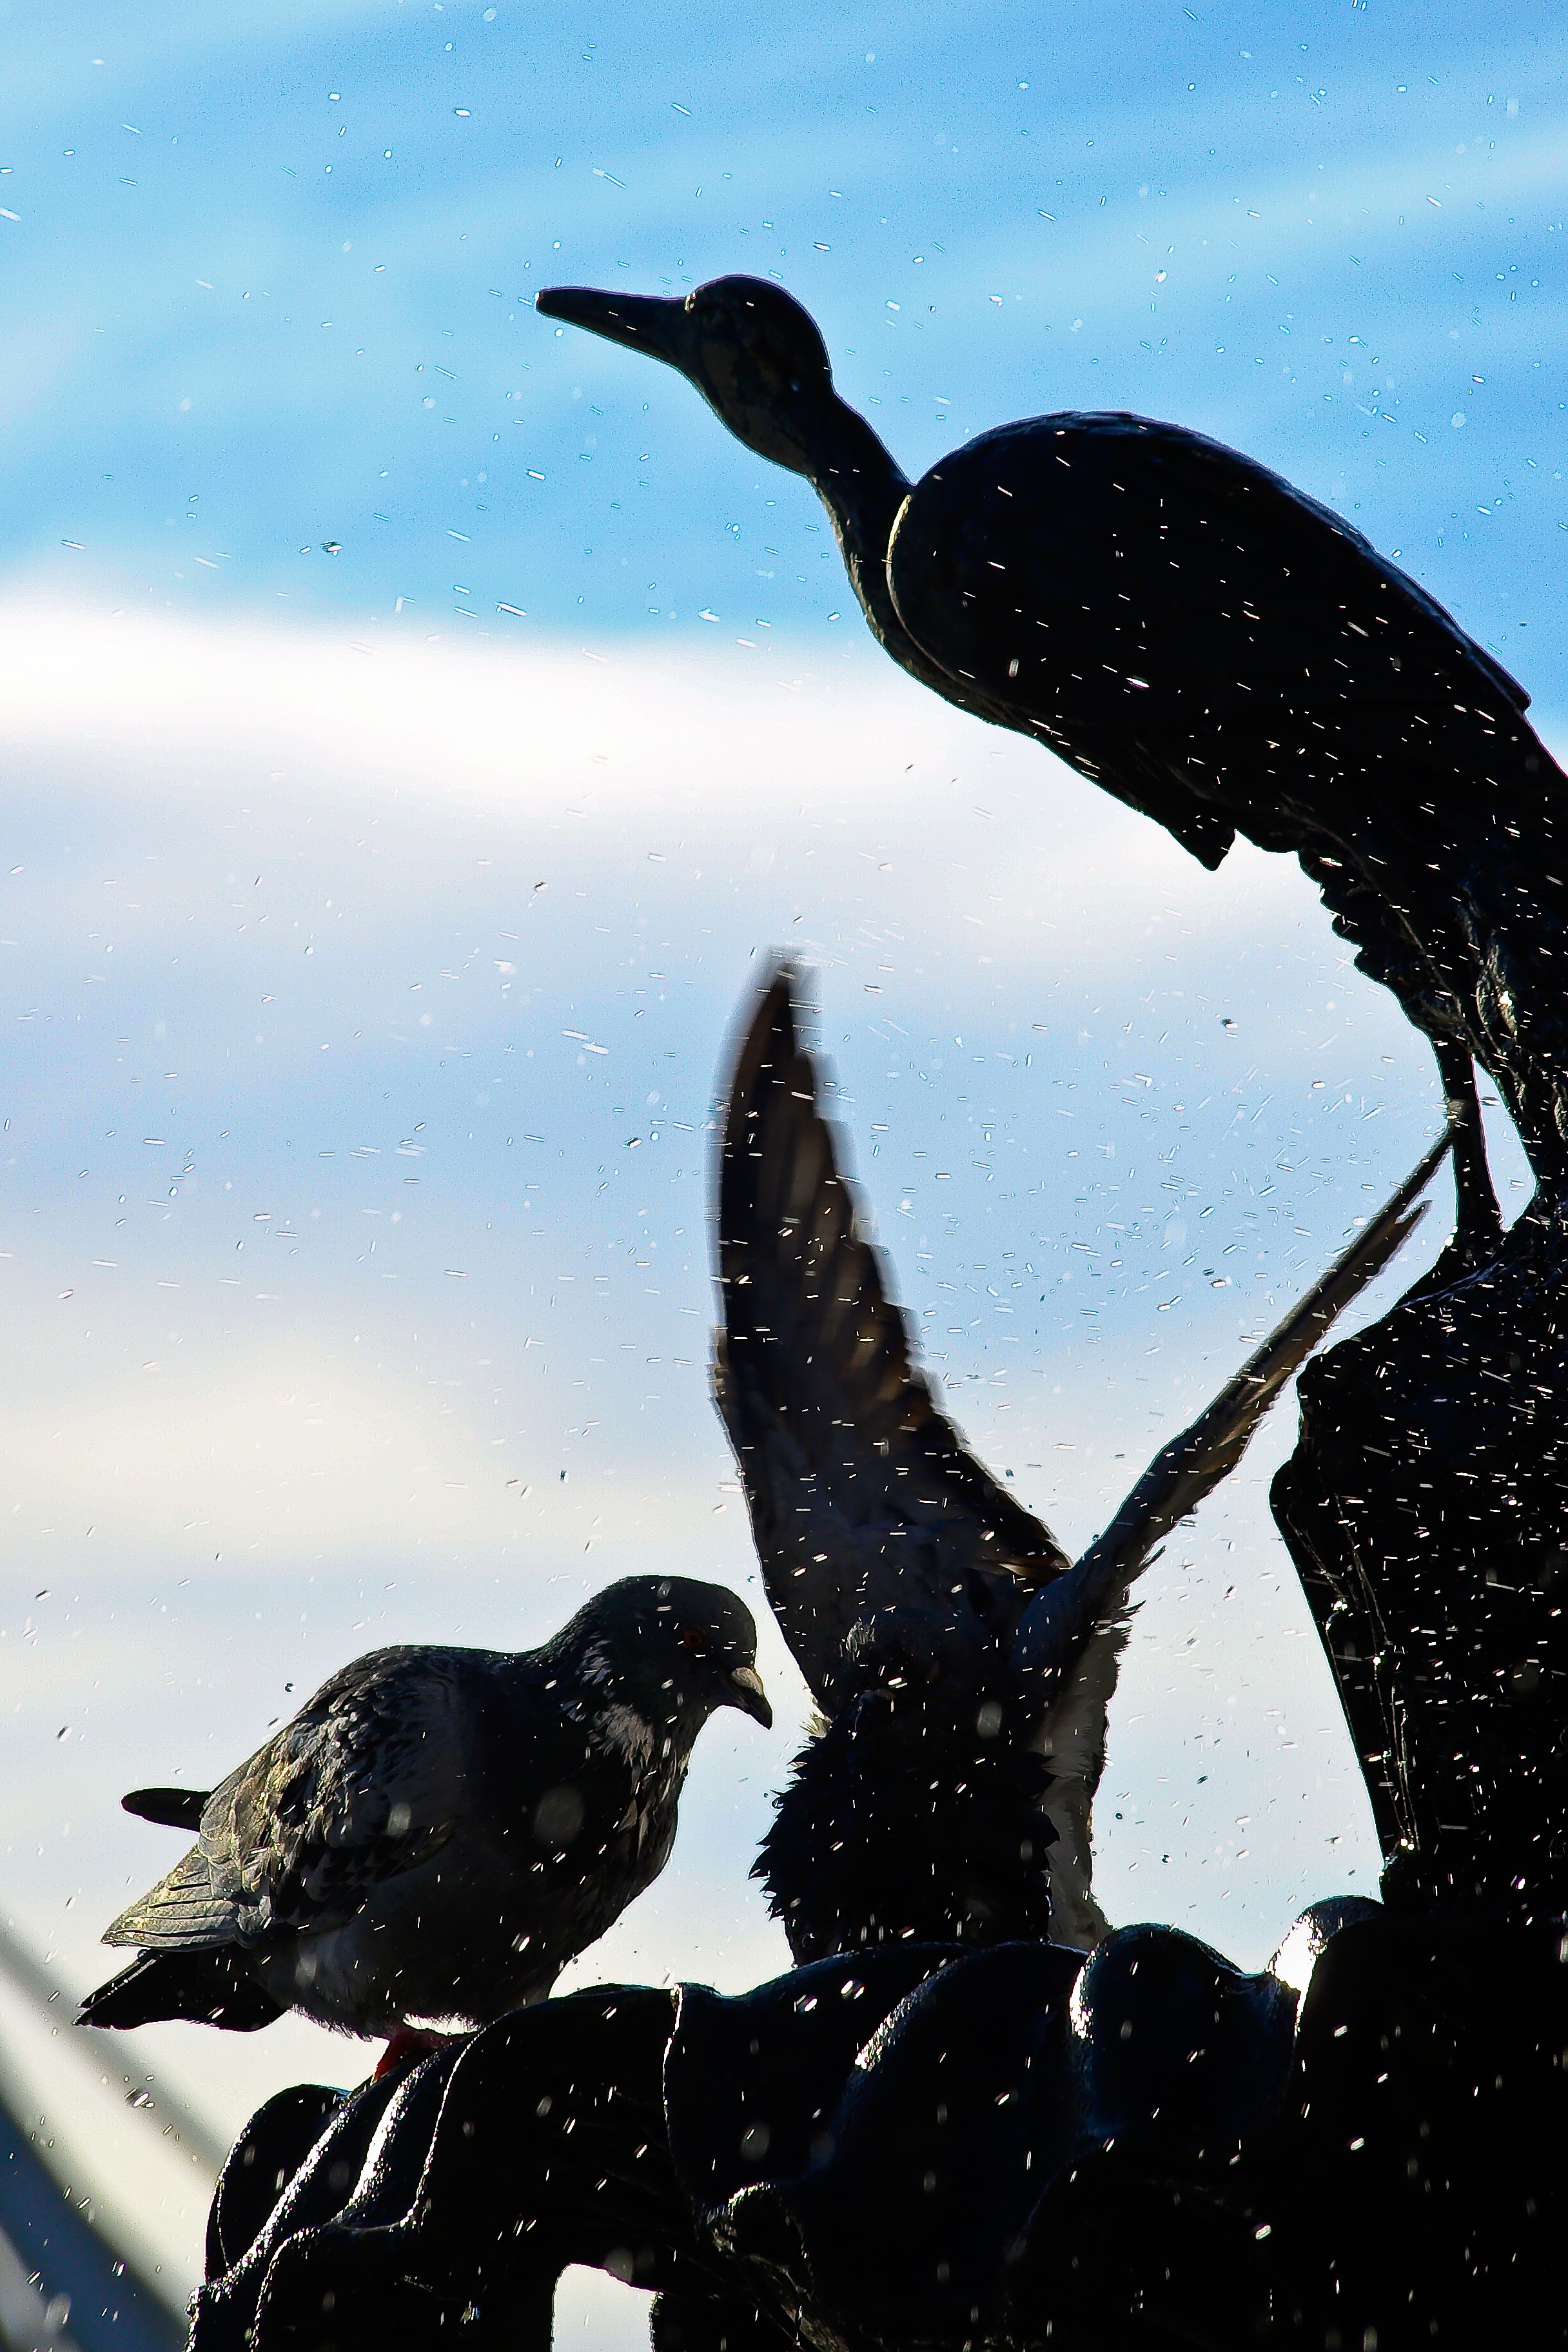
bird, wing, fly, birds, pigeons, wings, vertebrate, cormorant, flightless bird, marine mammal, killer whale, whales dolphins and porpoises